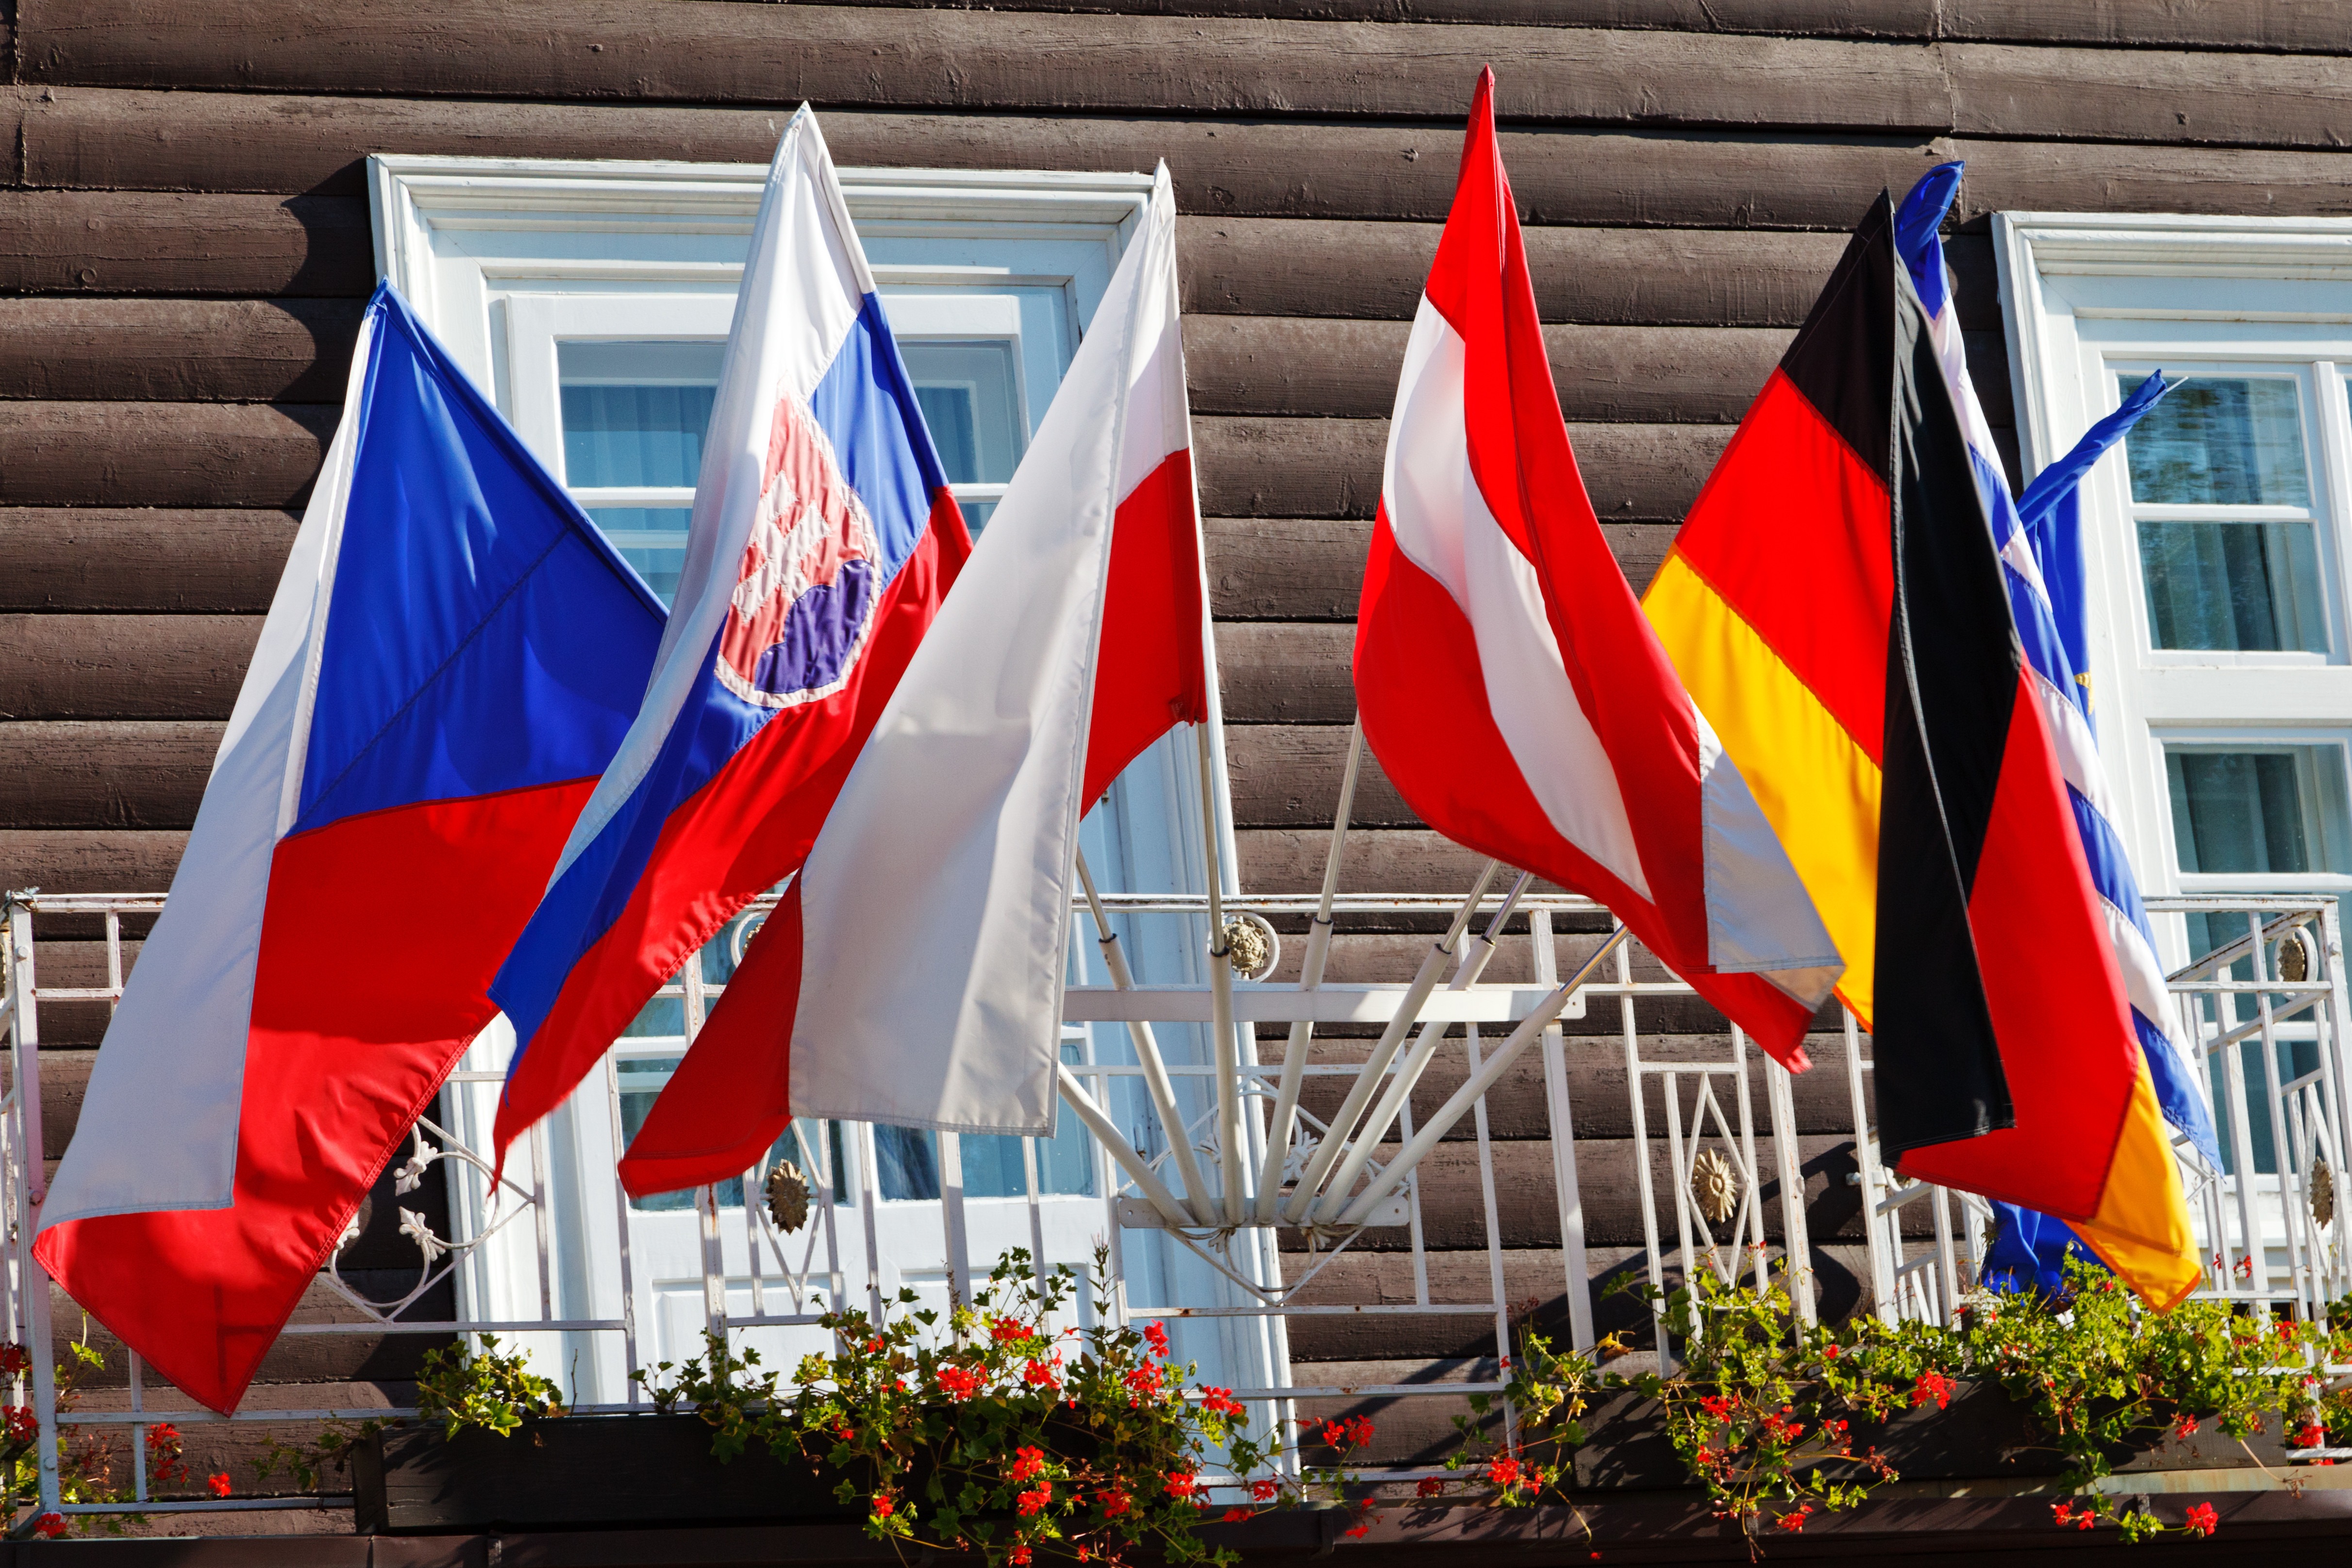
advertising, country, europe, greek, symbol, banner, flag, colorful, national, international, different, european, german, nation, czech, polish, union, austrian, slovakian